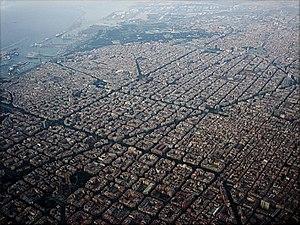
L’avenue Diagonale est une avenue de Barcelone et l’une des principales artères de la ville. Elle a été imaginée par Ildefons Cerdà dans son plan d'extension de la ville en tant que Gran Via Diagonal.
Barcelone [baʁsəlɔn] est la capitale administrative et économique de la Catalogne, de la province de Barcelone, de la comarque du Barcelonès ainsi que de son aire et de sa région métropolitaines, en Espagne.
Le plan Cerdà est un plan de réforme, d'aménagement et d'extension urbaine de la ville de Barcelone proposé en 1860 par Ildefons Cerdà. C'est un plan hippodamien avec une structure quadrangulaire, régulière et ouverte. Ce projet est à l'origine de la renaissance de la cité comtale.
Un îlot urbain, aussi appelé pâté de maisons ou block en anglais, est un ensemble de parcelles, bâties ou non, constituant une unité élémentaire de l'espace urbain, séparé des autres par des rues. Isolé, il évoque un îlot, une petite île. Ce nom est donné de préférence aux parties formant une structure ramassée.
Le Grand Prix d'Espagne 1954, disputé sur le circuit de Pedralbes le 24 octobre 1954, est la quarante-et-unième épreuve du championnat du monde de Formule 1 courue depuis 1950 et la neuvième manche du championnat 1954.